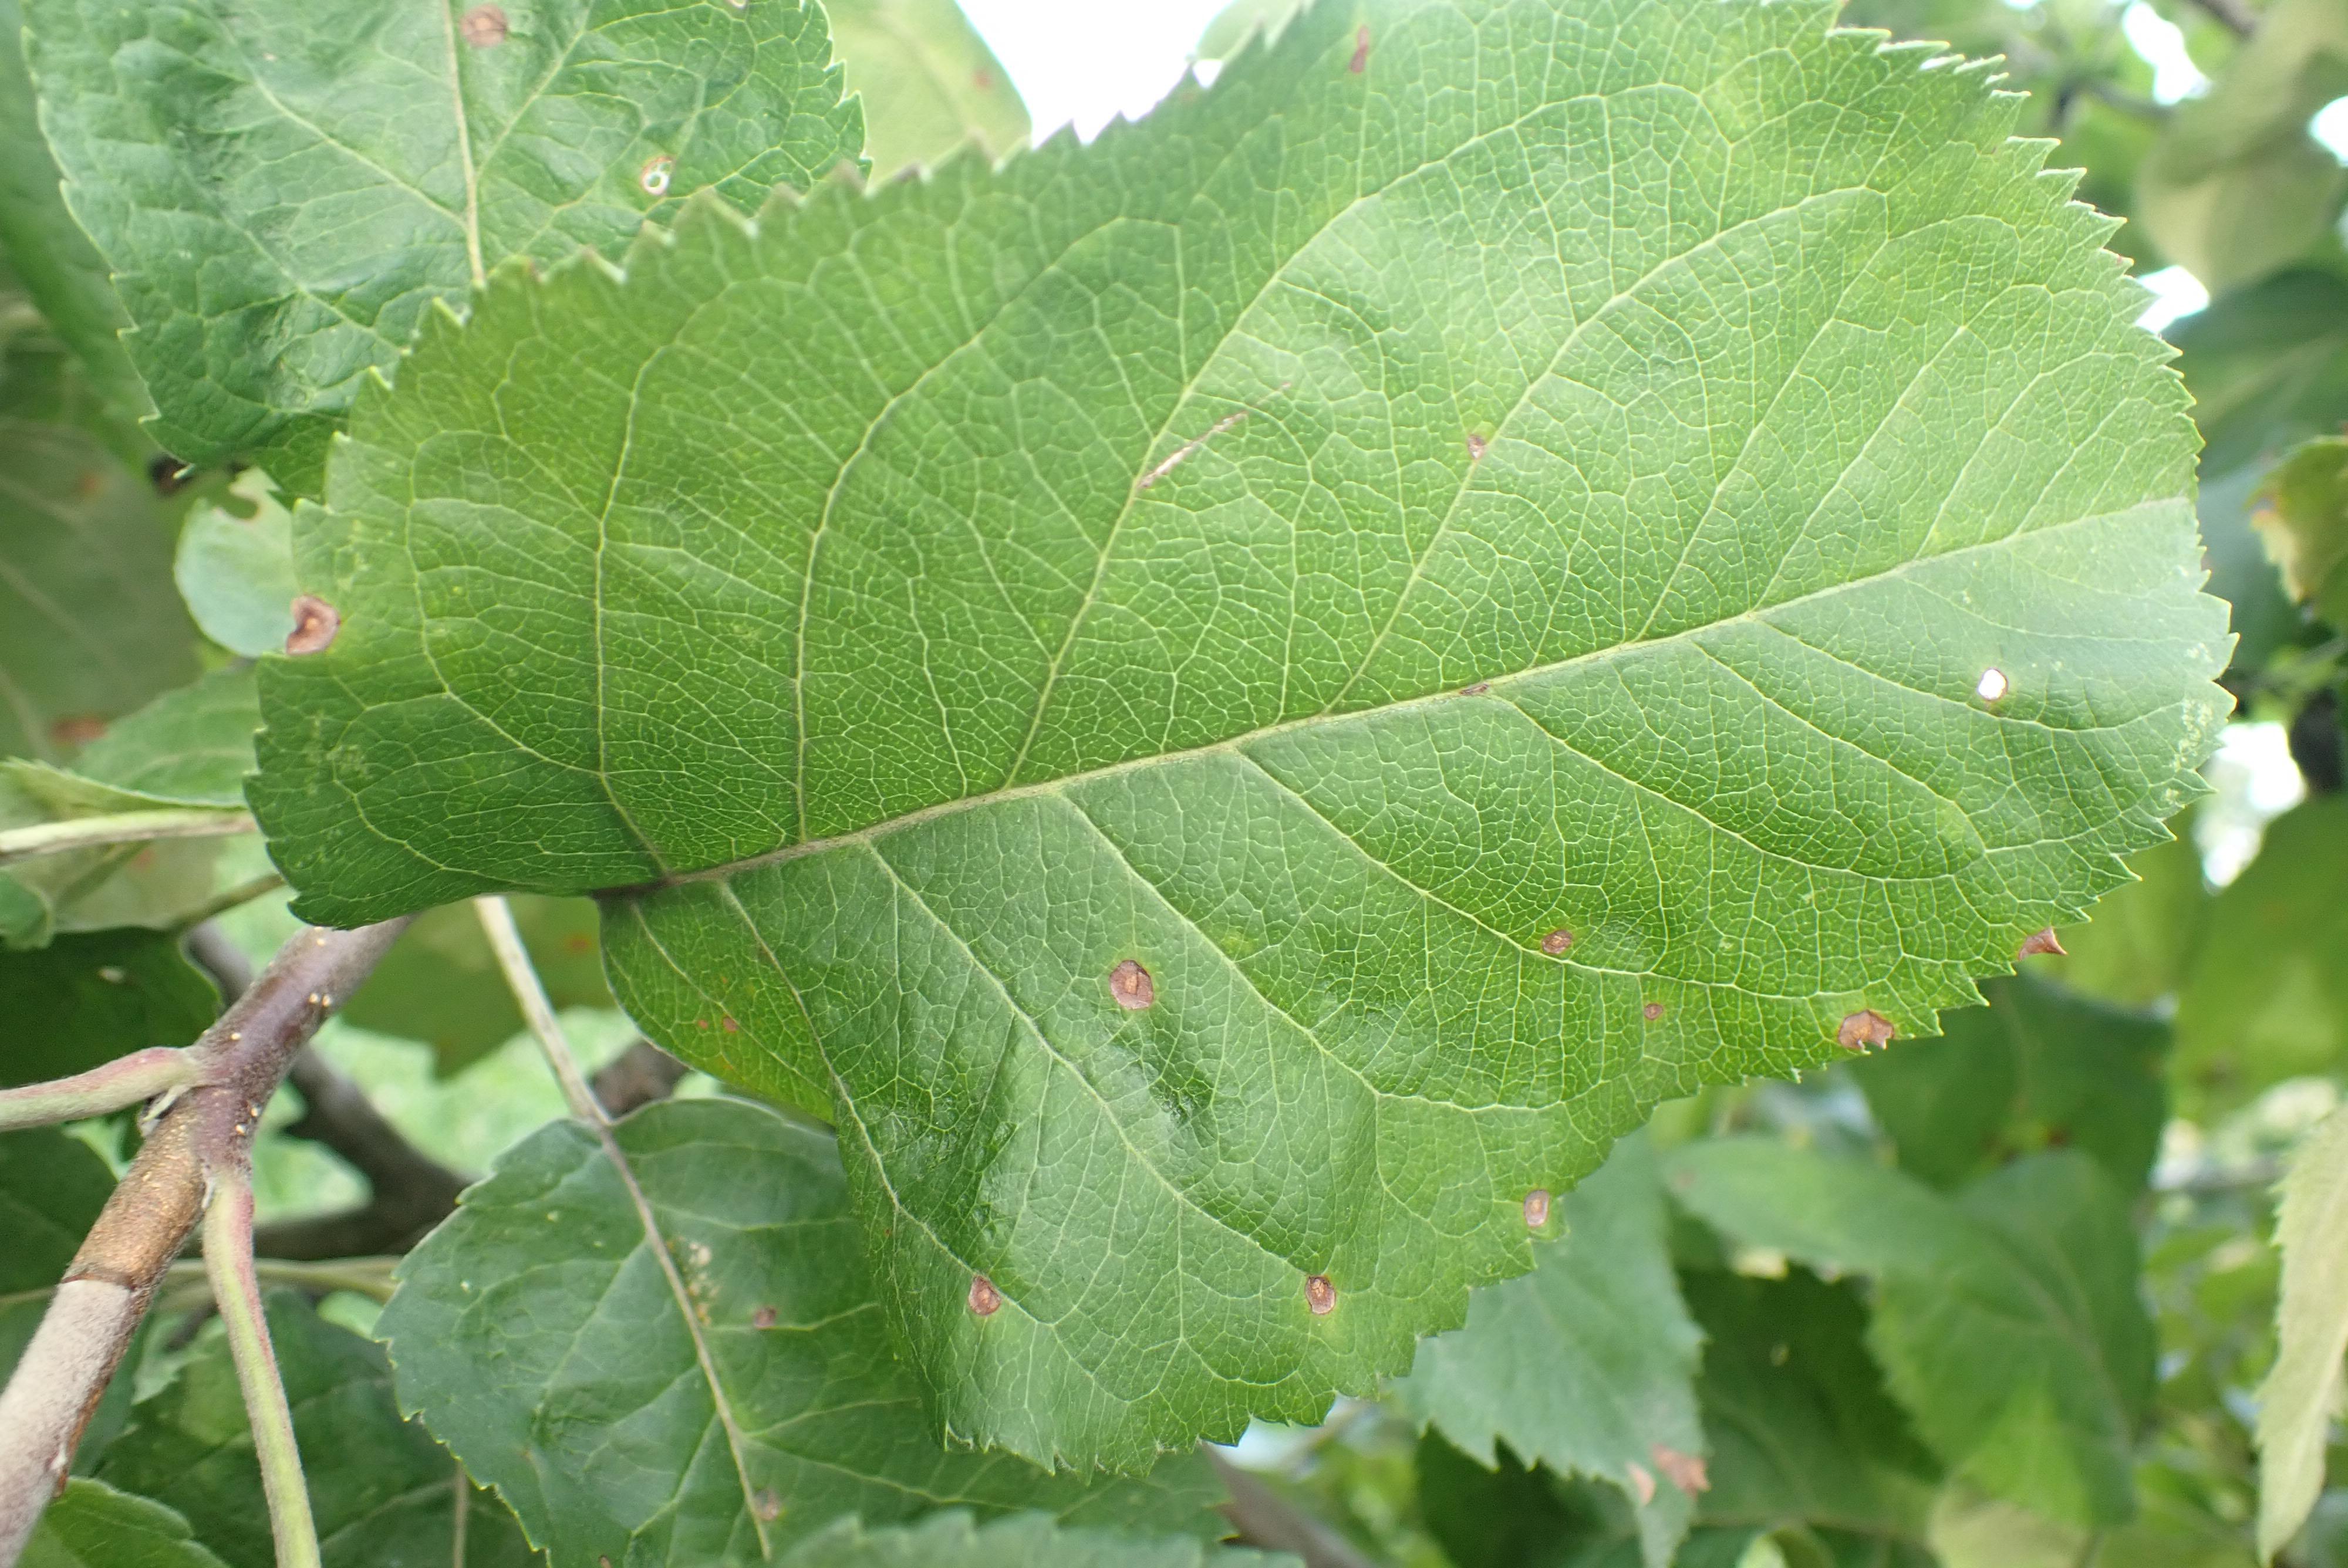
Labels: frog_eye_leaf_spot